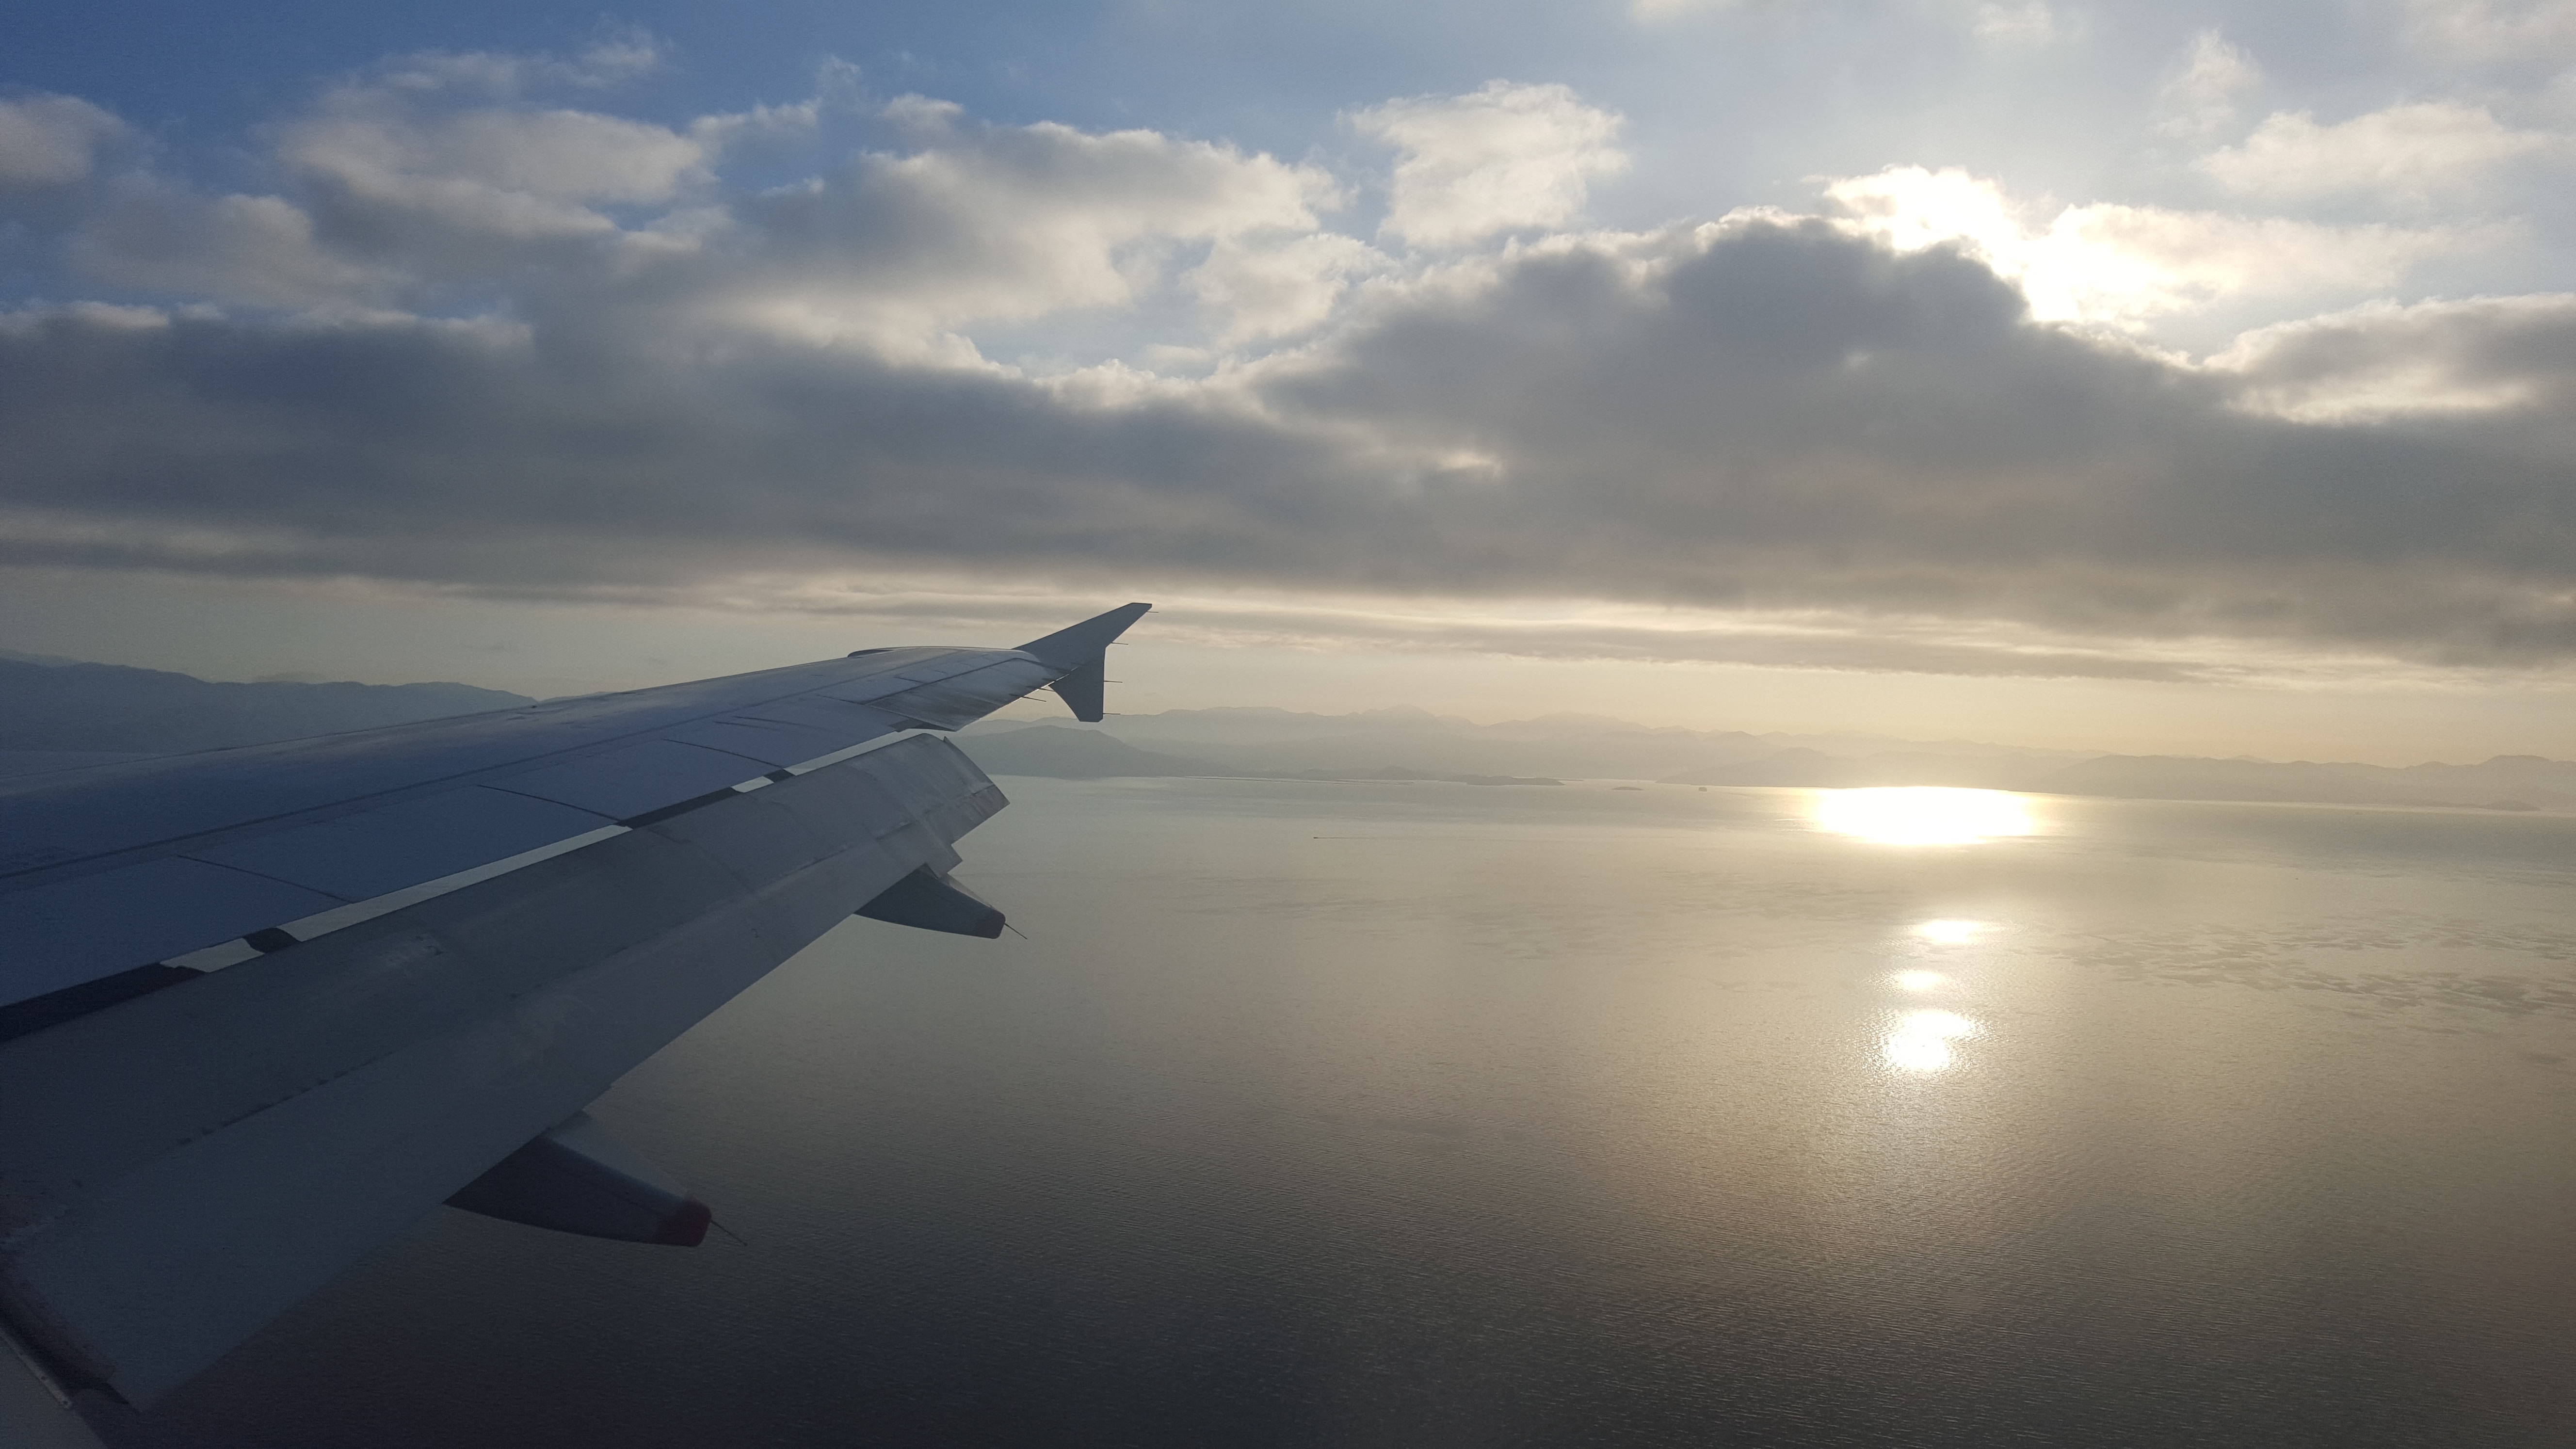
sea, horizon, wing, cloud, sky, sunrise, sunlight, dawn, atmosphere, airplane, aircraft, reflection, vehicle, aviation, flight, atmosphere of earth